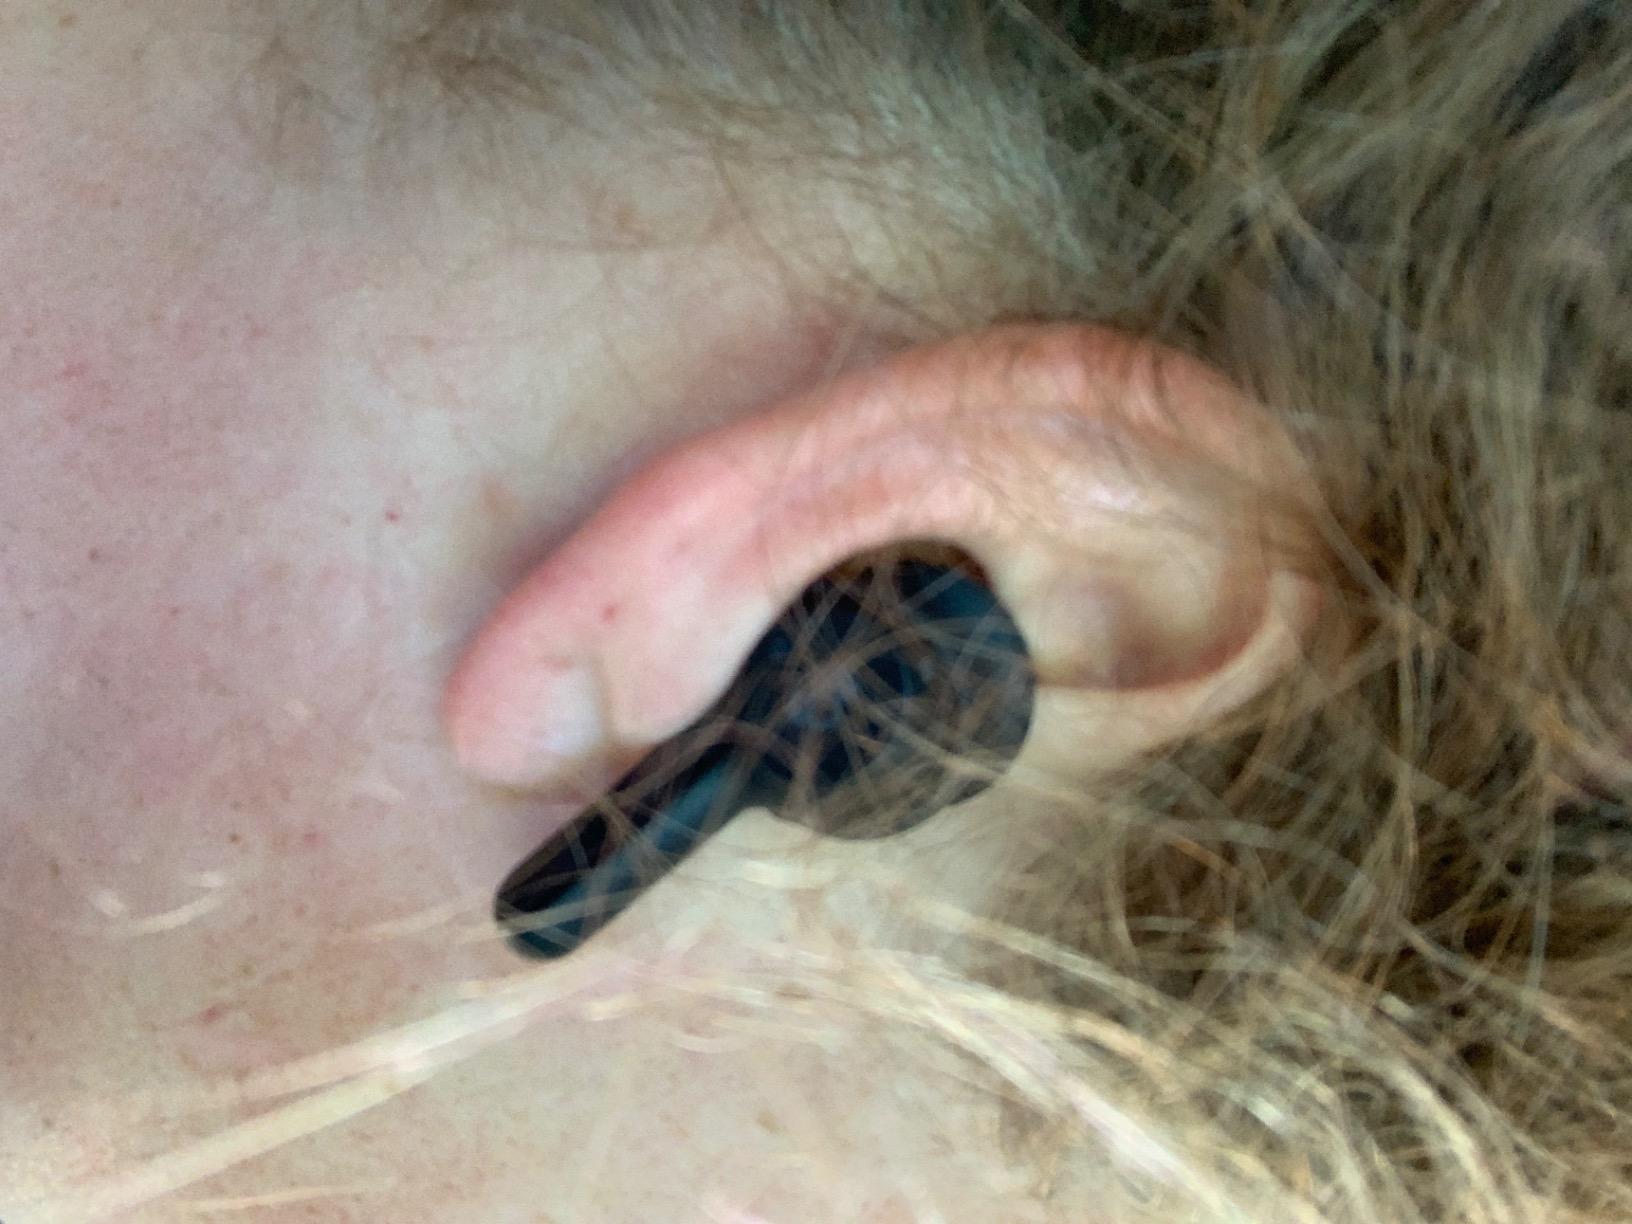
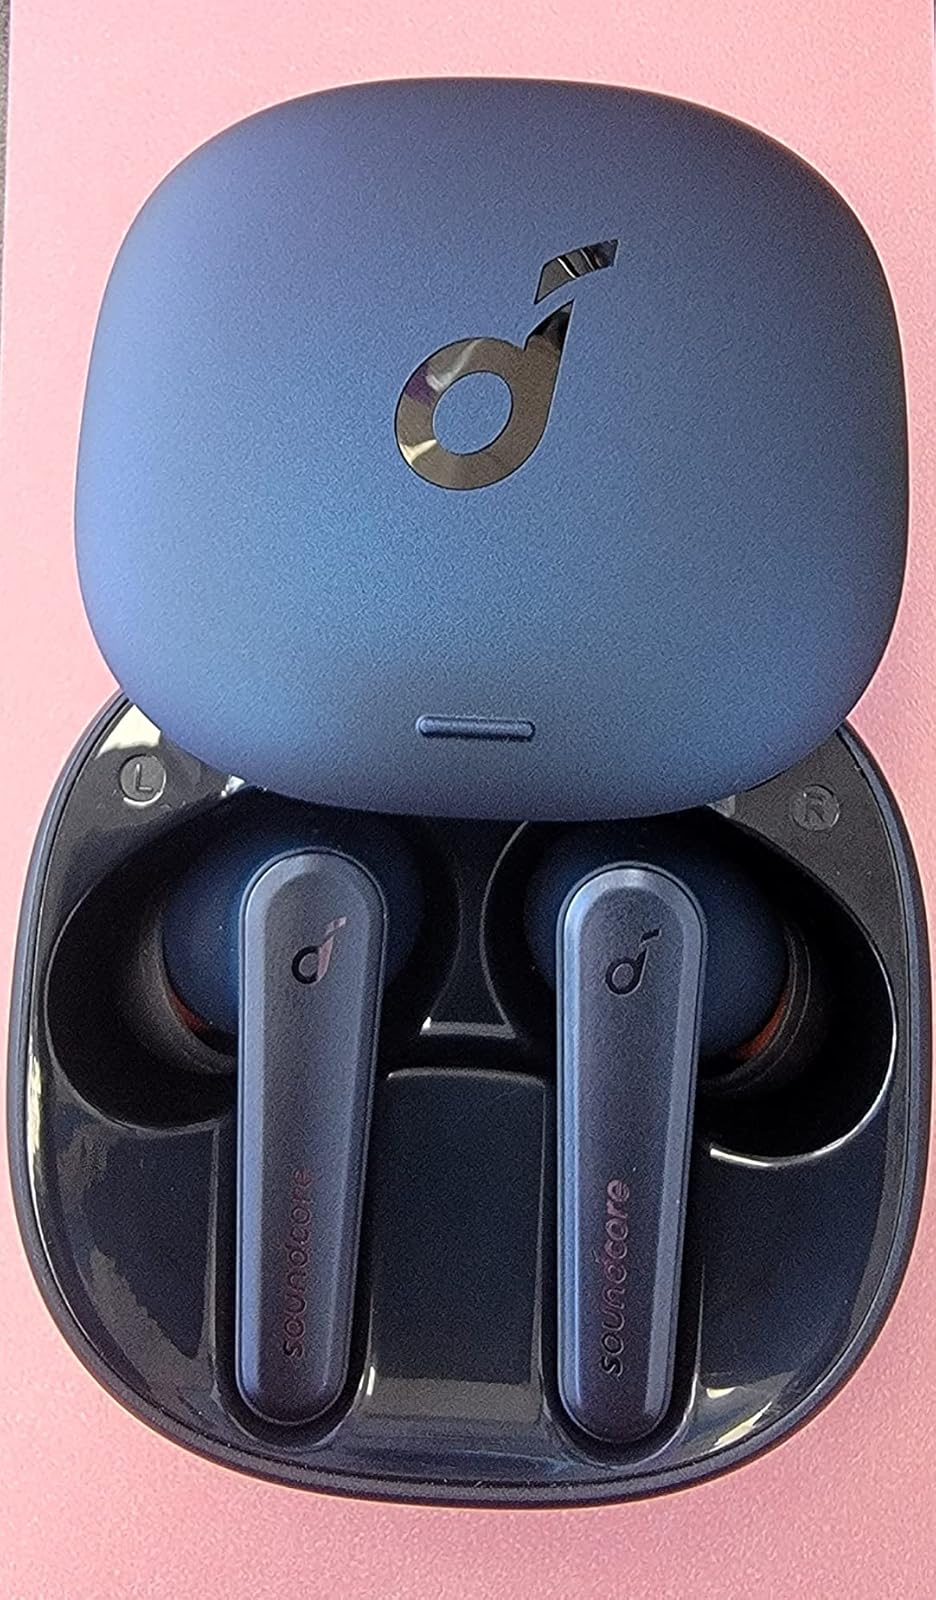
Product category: earbuds
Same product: no